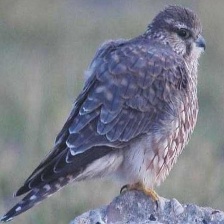
Species: MERLIN
Scientific name: FALCO COLUMBARIUS